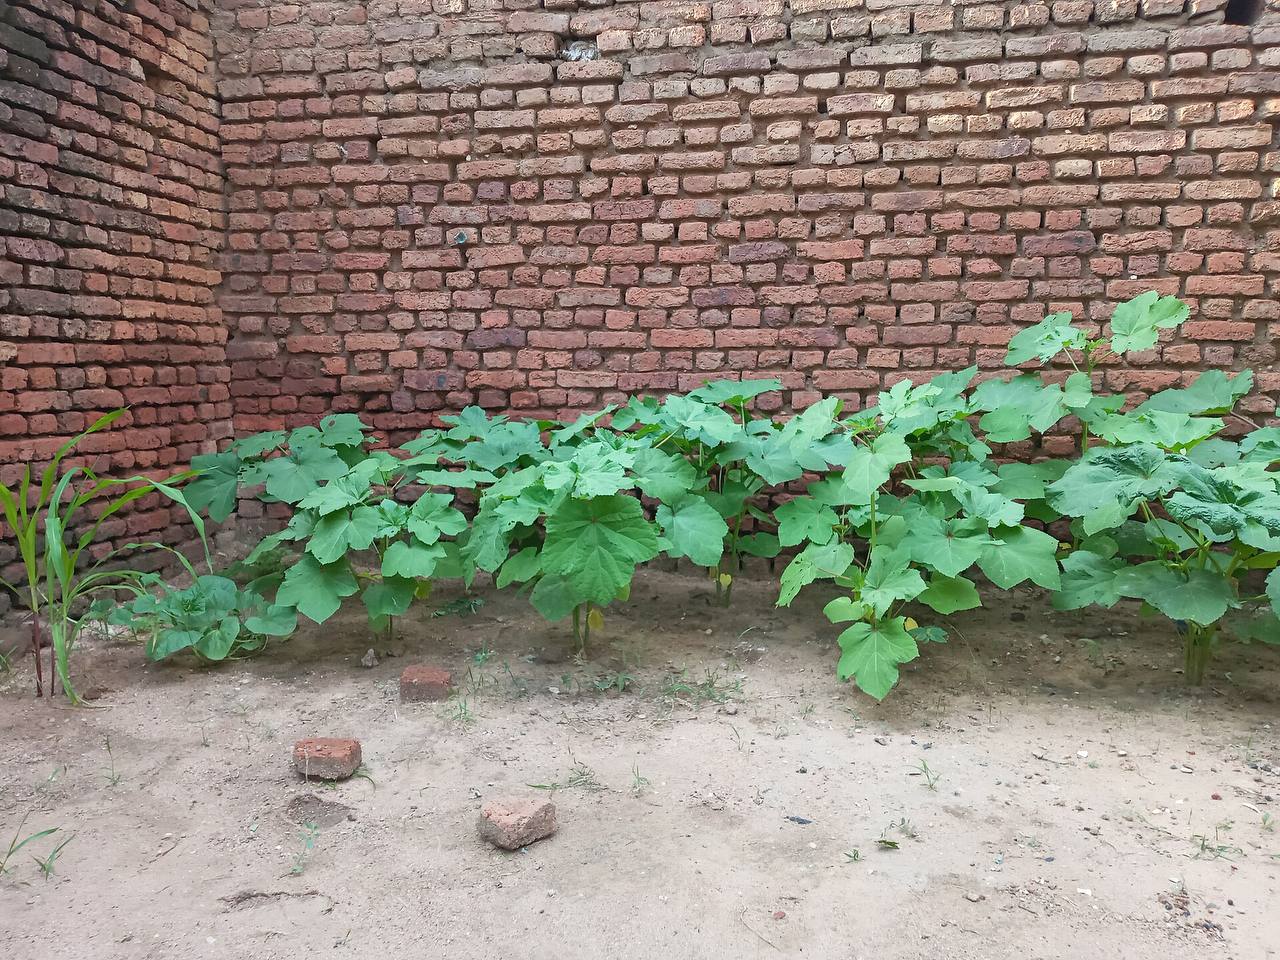
الوصف بالفصحى: تنمو شجيراتُ الباميةِ الخضراءُ في زاويةِ فناءٍ صغير بجوارِ جدارٍ من الطوبِ الأحمر
الوصف بالعامية السودانية: شجرة بامية قايمة في حوش صغير جنب حيطة
التصنيف: Agriculture & Livestock